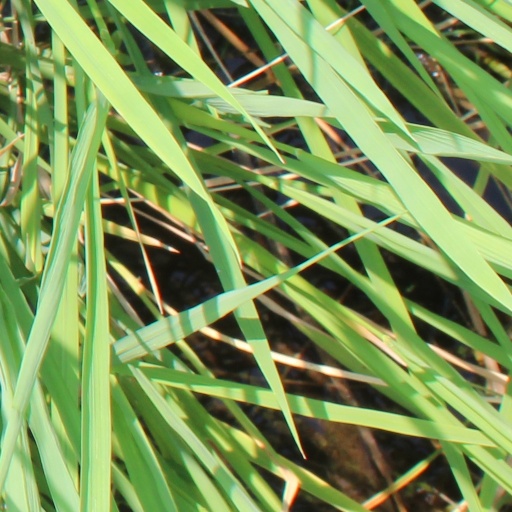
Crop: rice